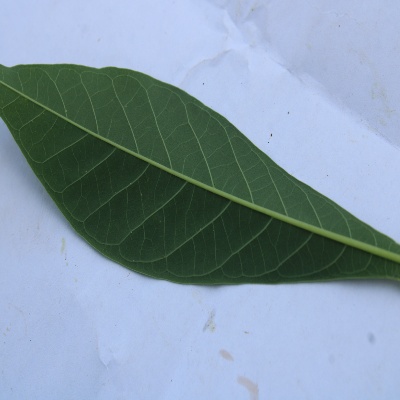
Crop: Cassava
Condition: healthy